Karl B. McEachron

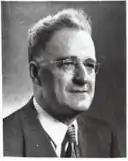

Karl B. McEachron (November 17, 1889 in Hoosick Falls, New York – January 24, 1954 in Pittsfield, Massachusetts) was an American electrical engineer known for his contributions to high-voltage engineering. He received the 1949 AIEE Edison Medal (now IEEE Edison Medal) for "the advancement of electrical science in the field of lightning and other high voltage phenomena and for the application of this knowledge to the design and protection of electric apparatus systems". McEachron received also the 1935 Edward Longstreth Medal of the Franklin Institute.